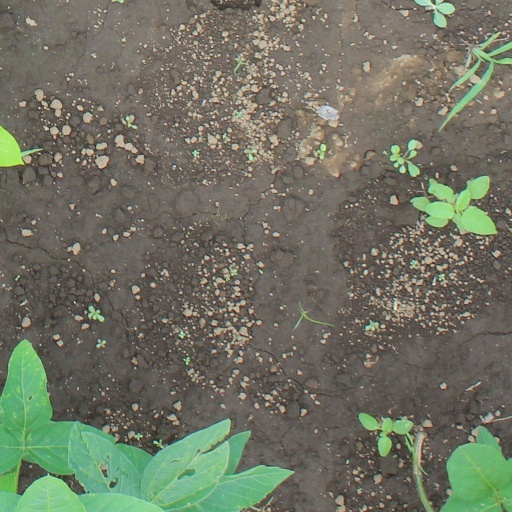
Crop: soybean